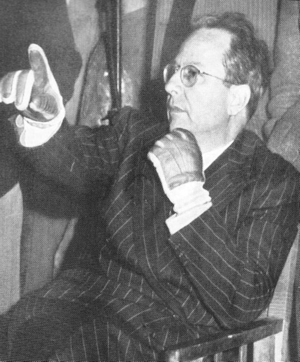
Riccardo Freda est un réalisateur, scénariste et acteur italien.